Longuda people

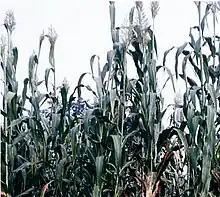
Guinea Corn ("Sorghum bicolor")

Traditionally, the staple crop of the Longuda is Guinea Corn ("Sorghum bicolor"). This used to be grounded on stone hand mill and cooked into a thick paste, ""tuwo"", then eaten with vegetable soup. Today, however, rice, maize, and millet form part of the staple of the Longuda. Guinea Corn still remains the dominant crop grown by the Longuda.